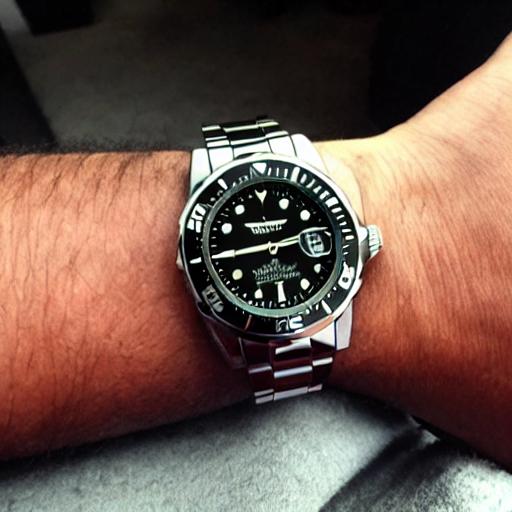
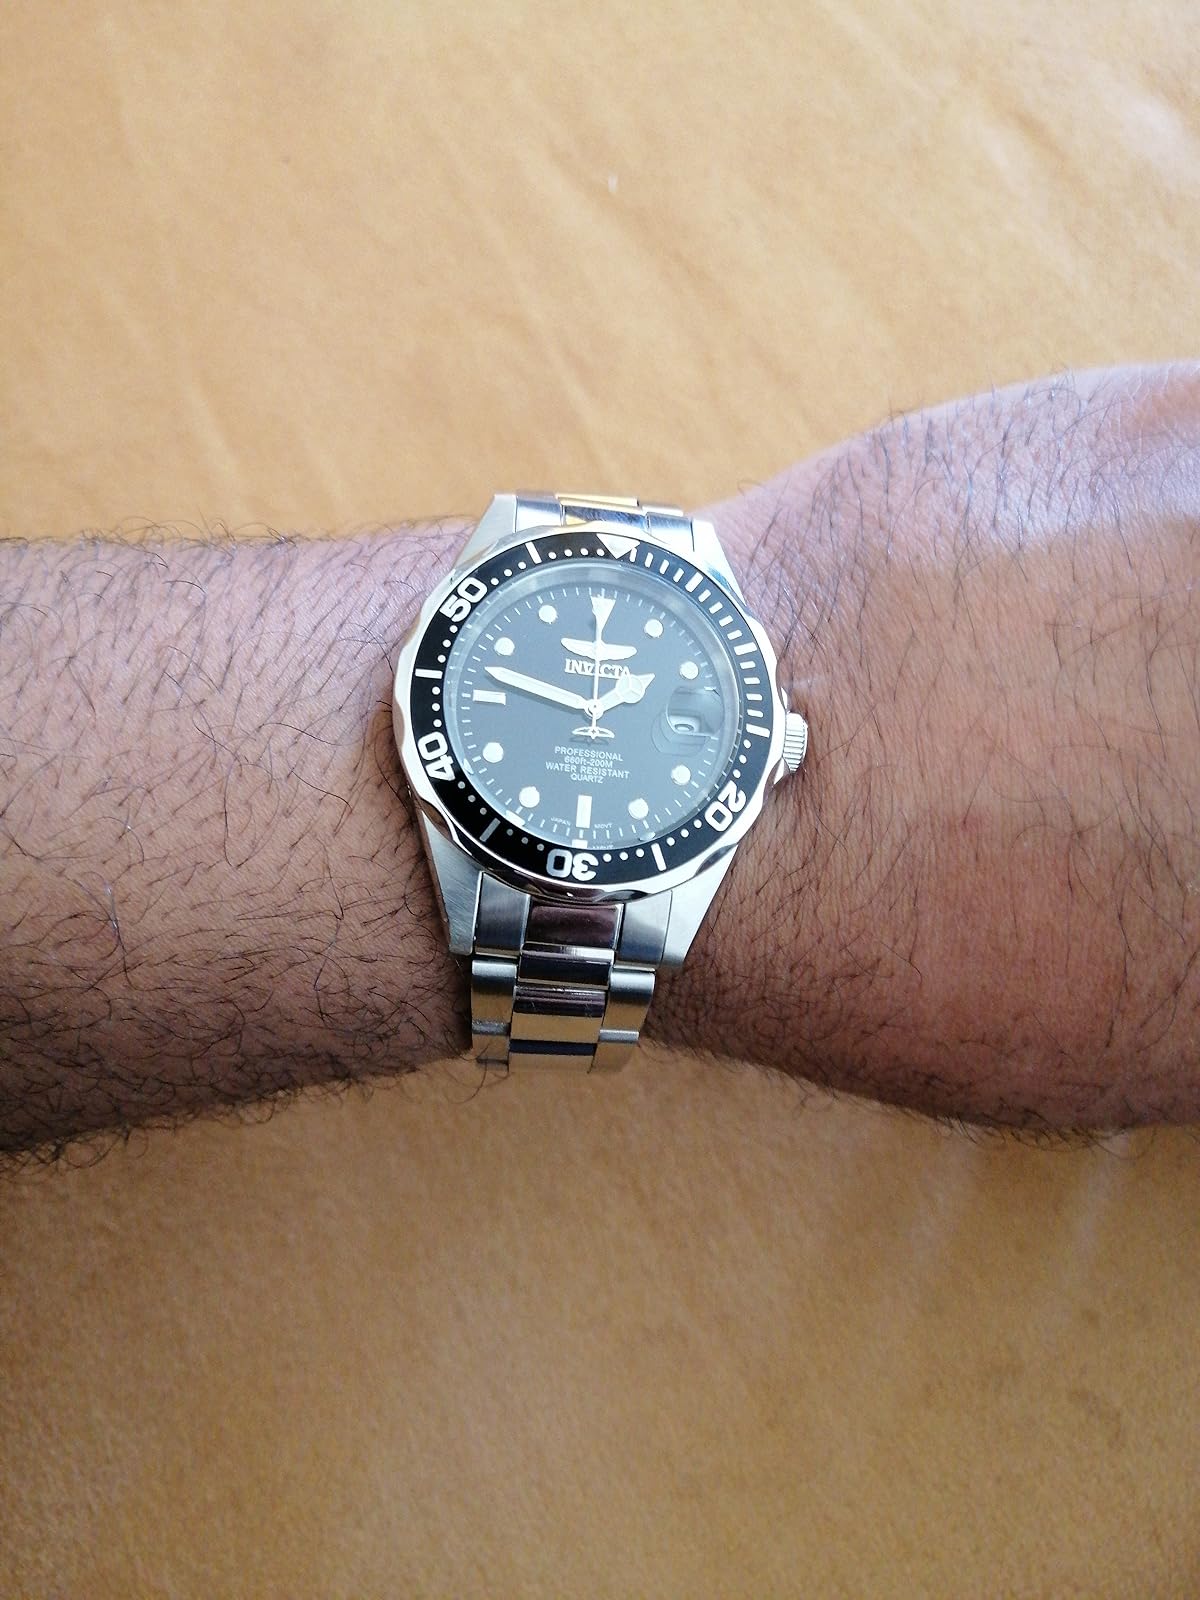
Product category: accessories_watch
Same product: no